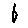
Label: 6